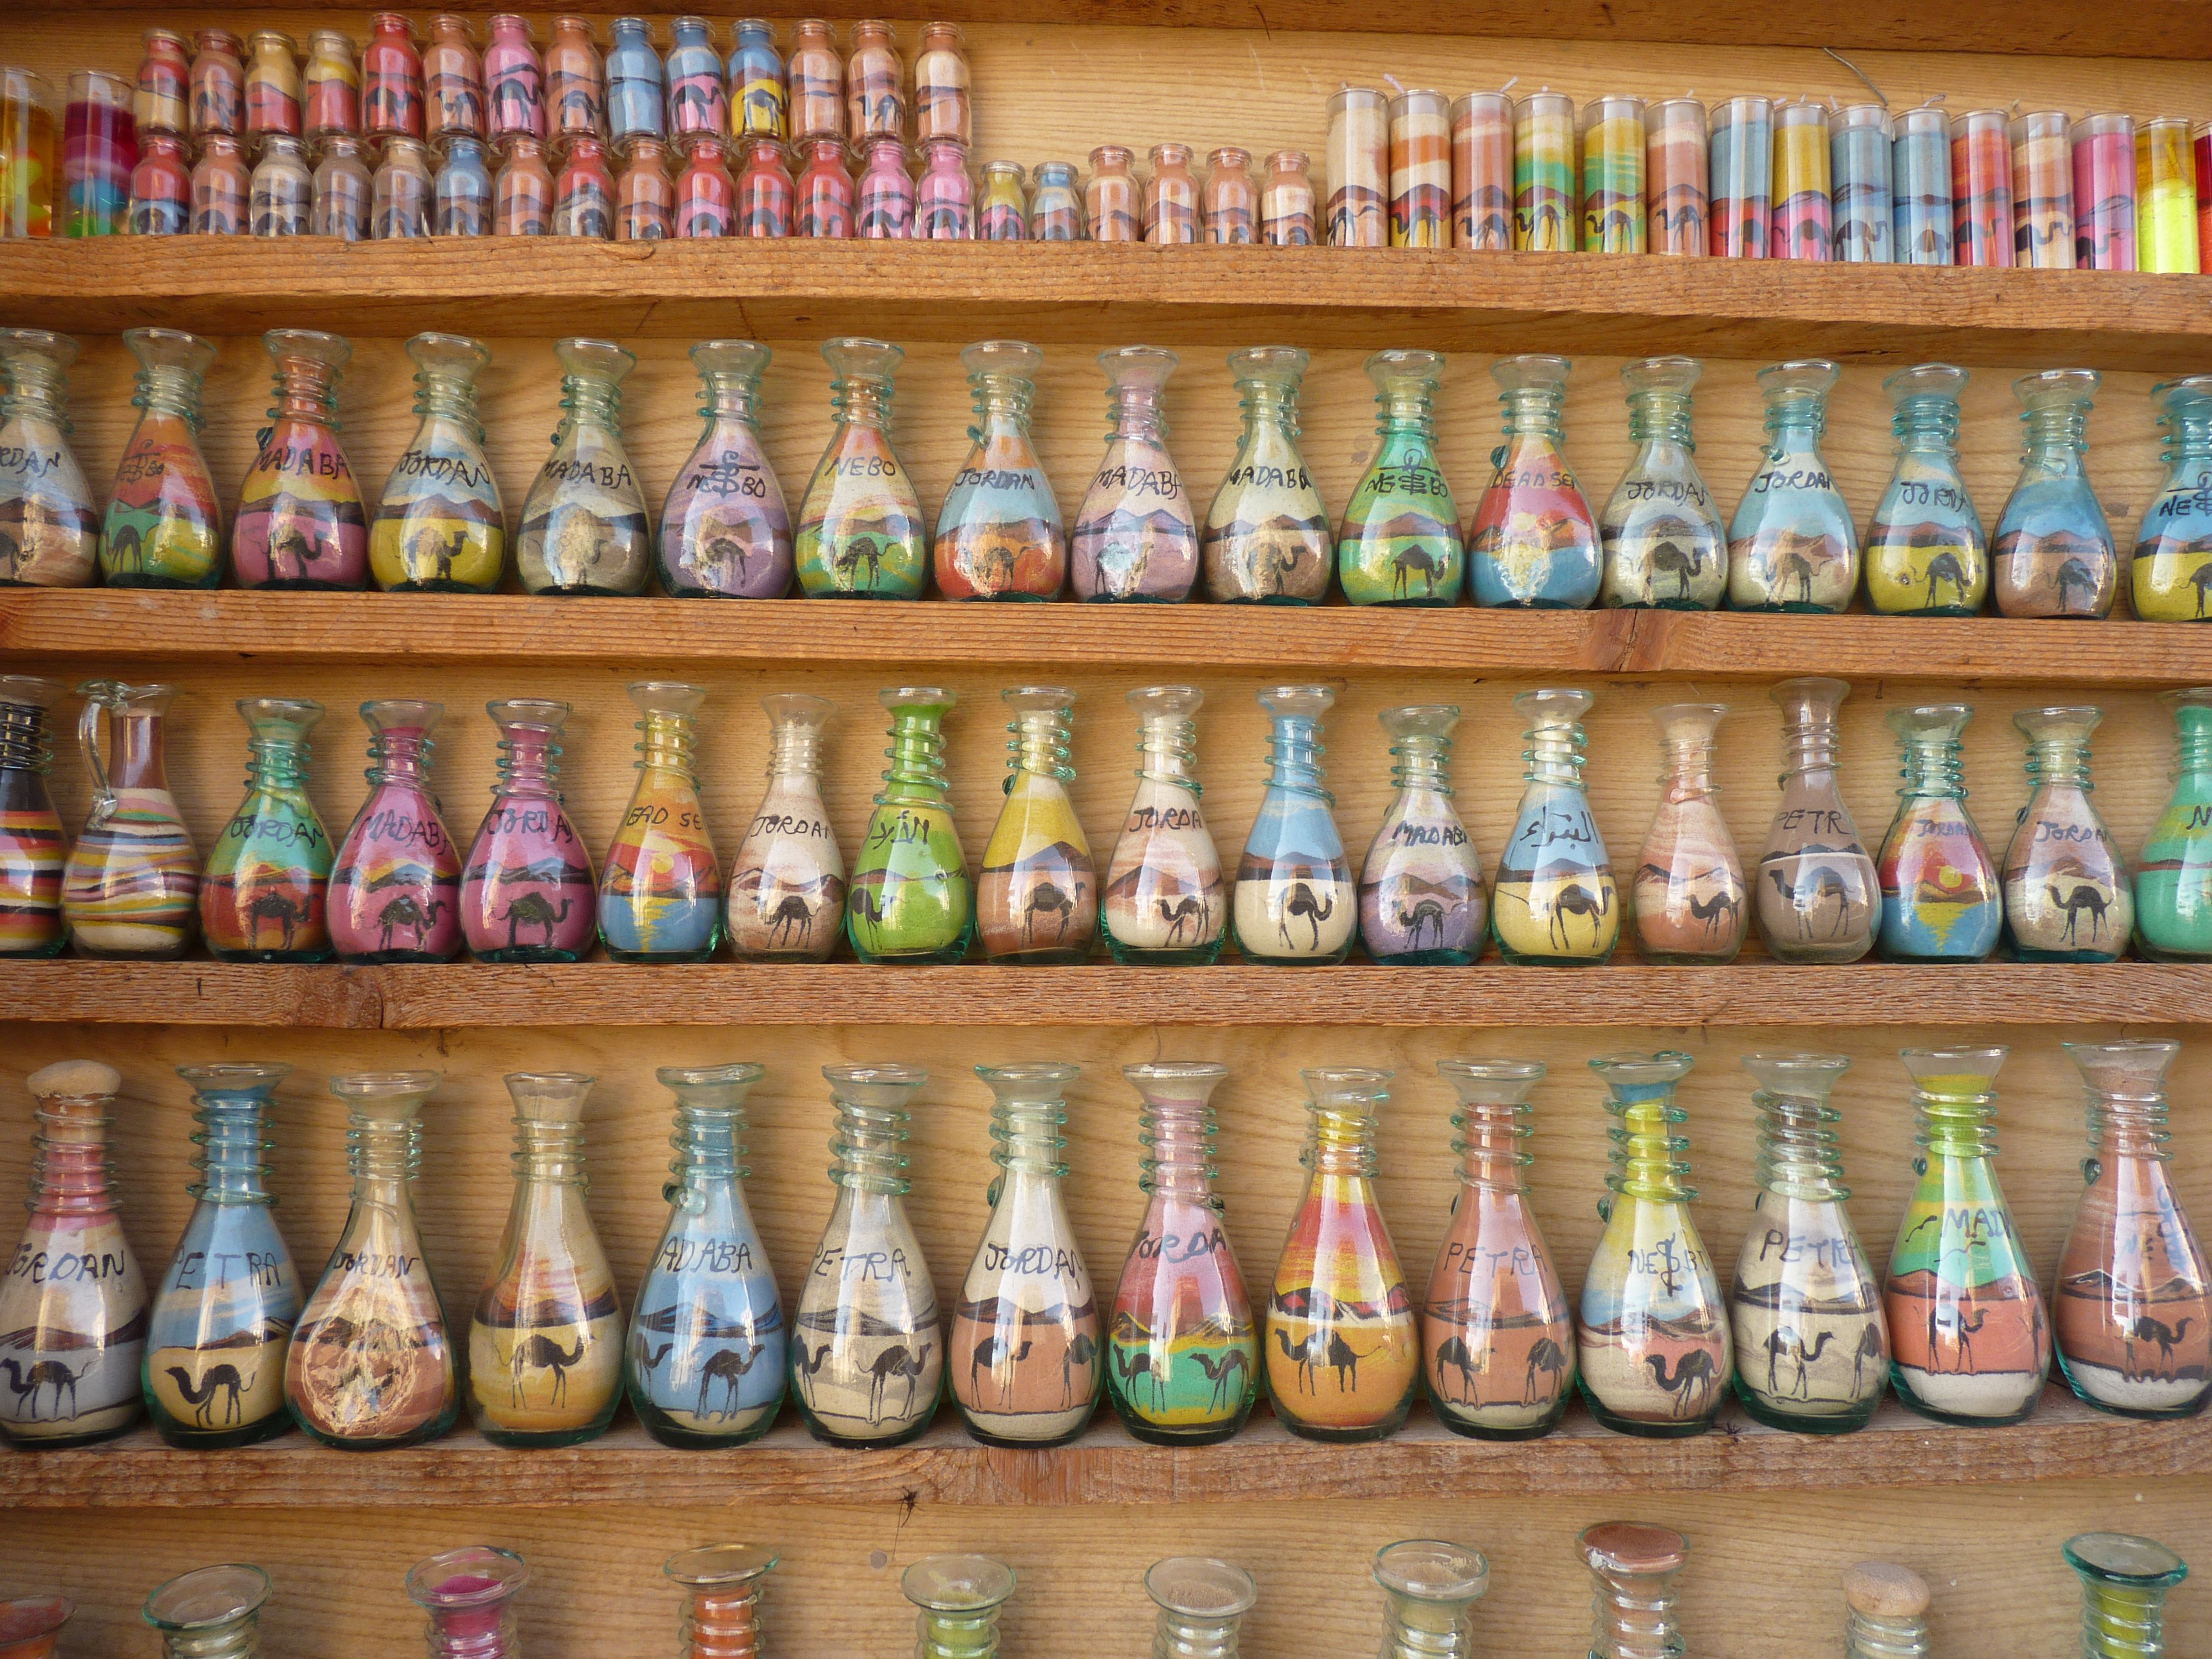
sand, glass, travel, holiday, drink, bottle, jordan, glass bottle, middle east, sand painting